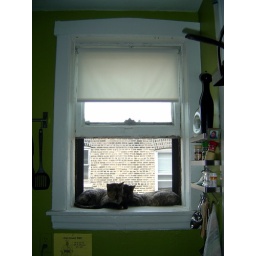
Allison's cats chillin in our kitchen window